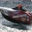
Label: ship